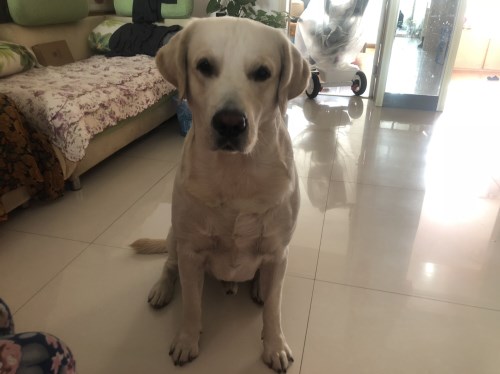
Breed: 3580-n000122-Labrador_retriever